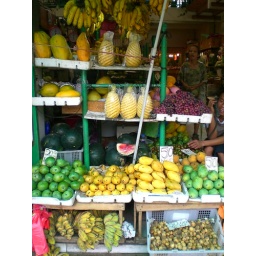
A photo of my &amp;quot;suki&amp;quot; fruit stand in a small neighborhood market (&amp;quot;talipapa&amp;quot;).